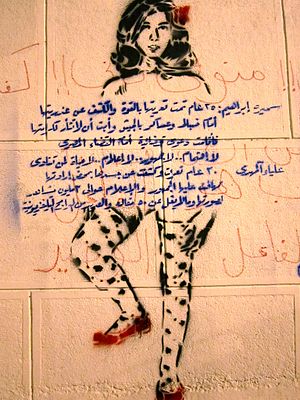
Aliaa Magda Elmahdy
"Aliaa Magda Elmahdy er en egyptisk internetaktivist og kvinderettighedsforkæmper, der sammen med sin kæreste Kareem Amer, har sat sig for at udfordre den sociale orden i Egypten. Elmahdy blev særlig kendt da hun den 23. oktober 2011 valgte at lægge et nøgenbillede af sig selv ud på sin blog. Senere skrev hun på Facebook at det var ""skrig mod et samfund med vold, racisme, sexisme, seksuel chikane og hykleri"". Siden er hun blevet udsat for flere dødstrusler.